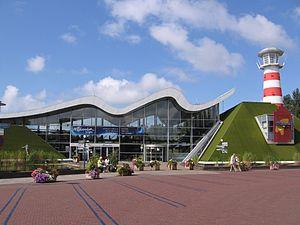
Madurodam est un parc de miniatures néerlandais, situé à La Haye et abritant de parfaites répliques à l'échelle 1:25 de célèbres monuments historiques et bâtiments publics, d'infrastructures, d'activités industrielles ainsi que de quartiers typiques que se trouvant à divers endroits dans le pays. Le domaine de Madurodam couvre une superficie totale de 62 630 m² dont 17 630 m² permettent l'exposition de maquettes. Le parc est visité par plus de 655 000 personnes annuellement.